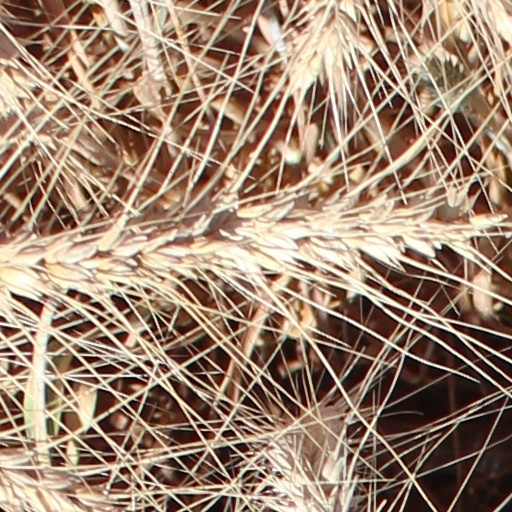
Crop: wheat